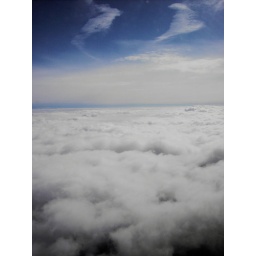
Plane flying in between two layers of clouds on take off.